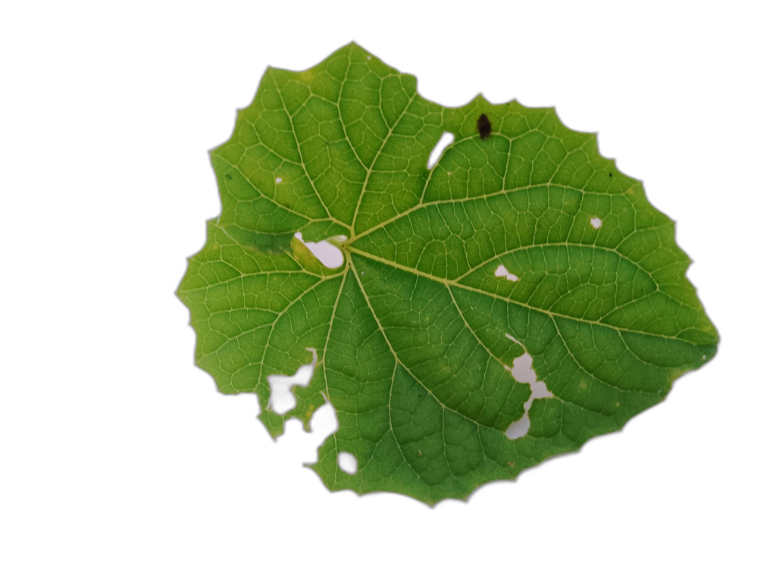
Crop: Zucchini
Label: Xanthomonas_Leaf_Spot